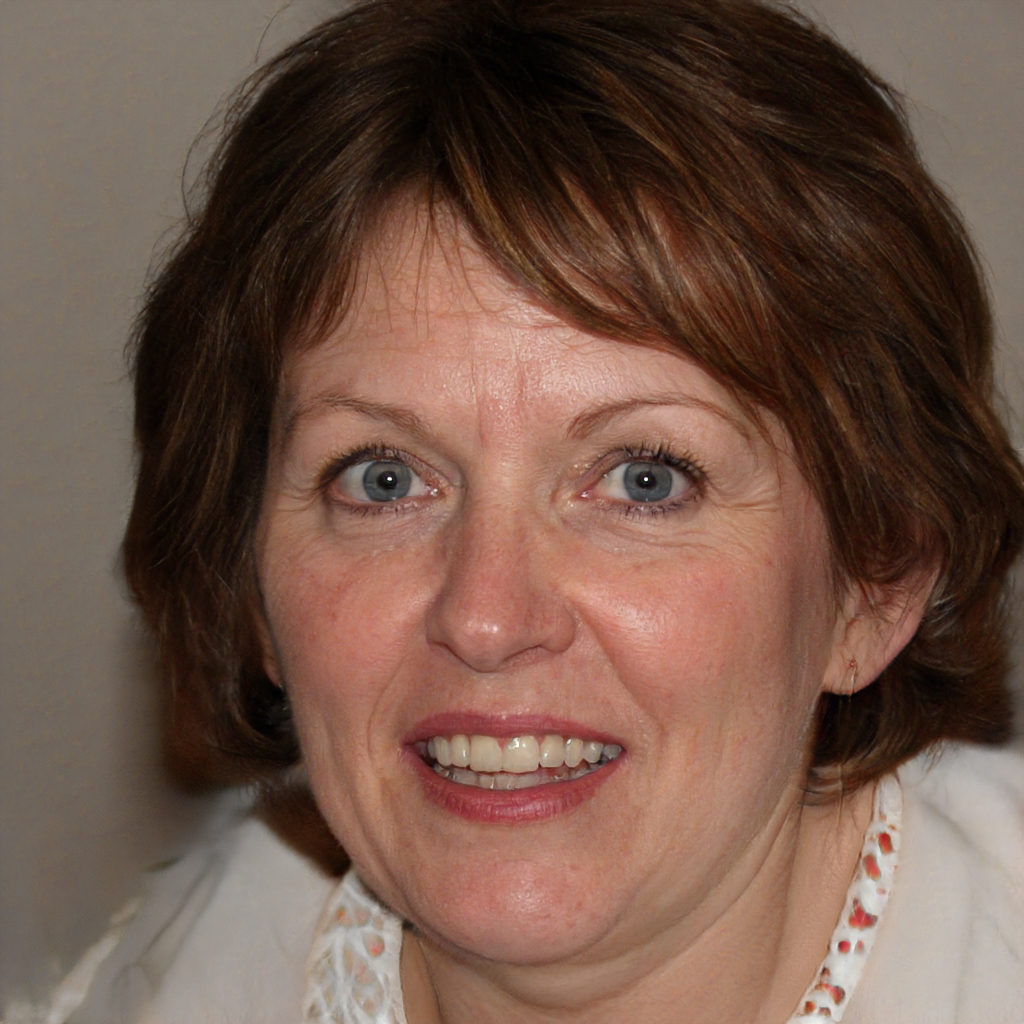
Gender: Female